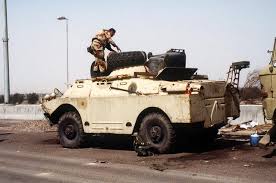
Label: BTR